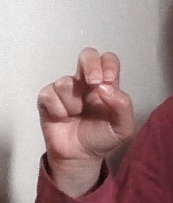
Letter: gaaf